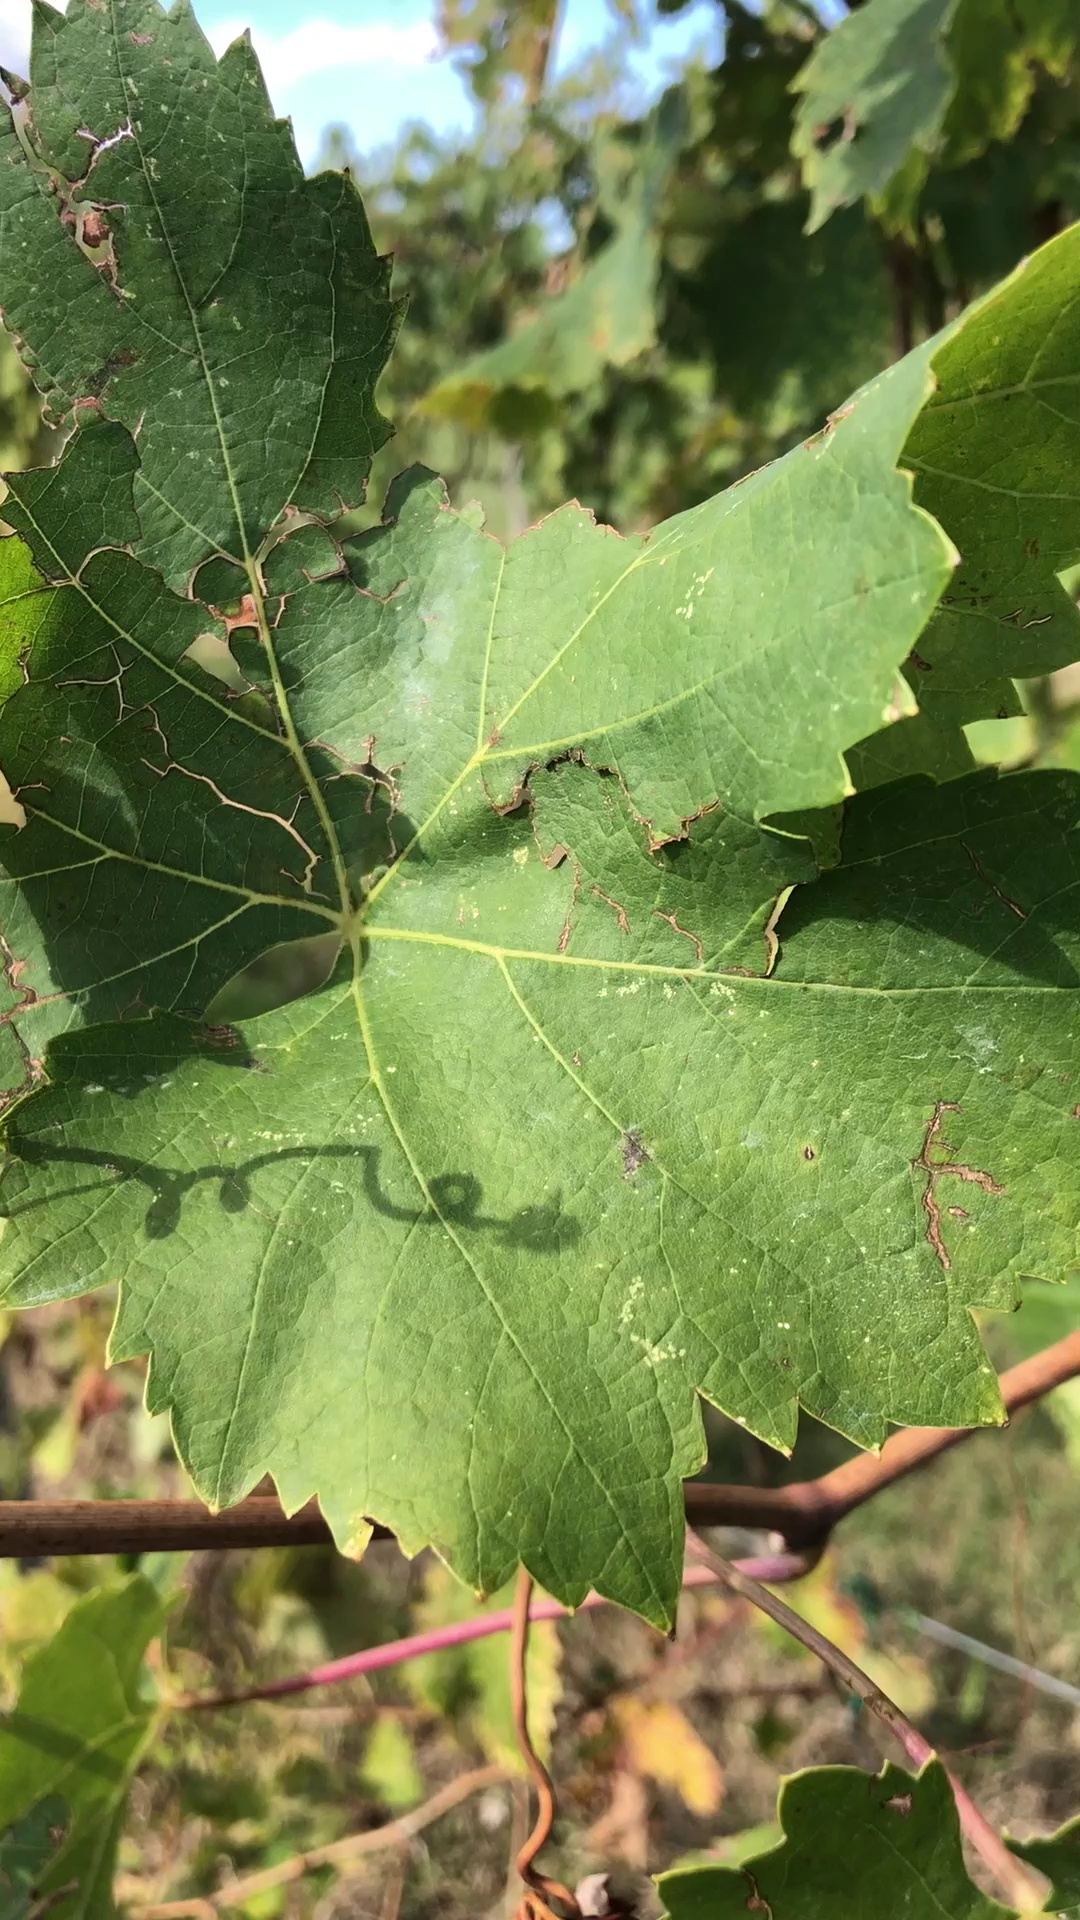
Label: healthy